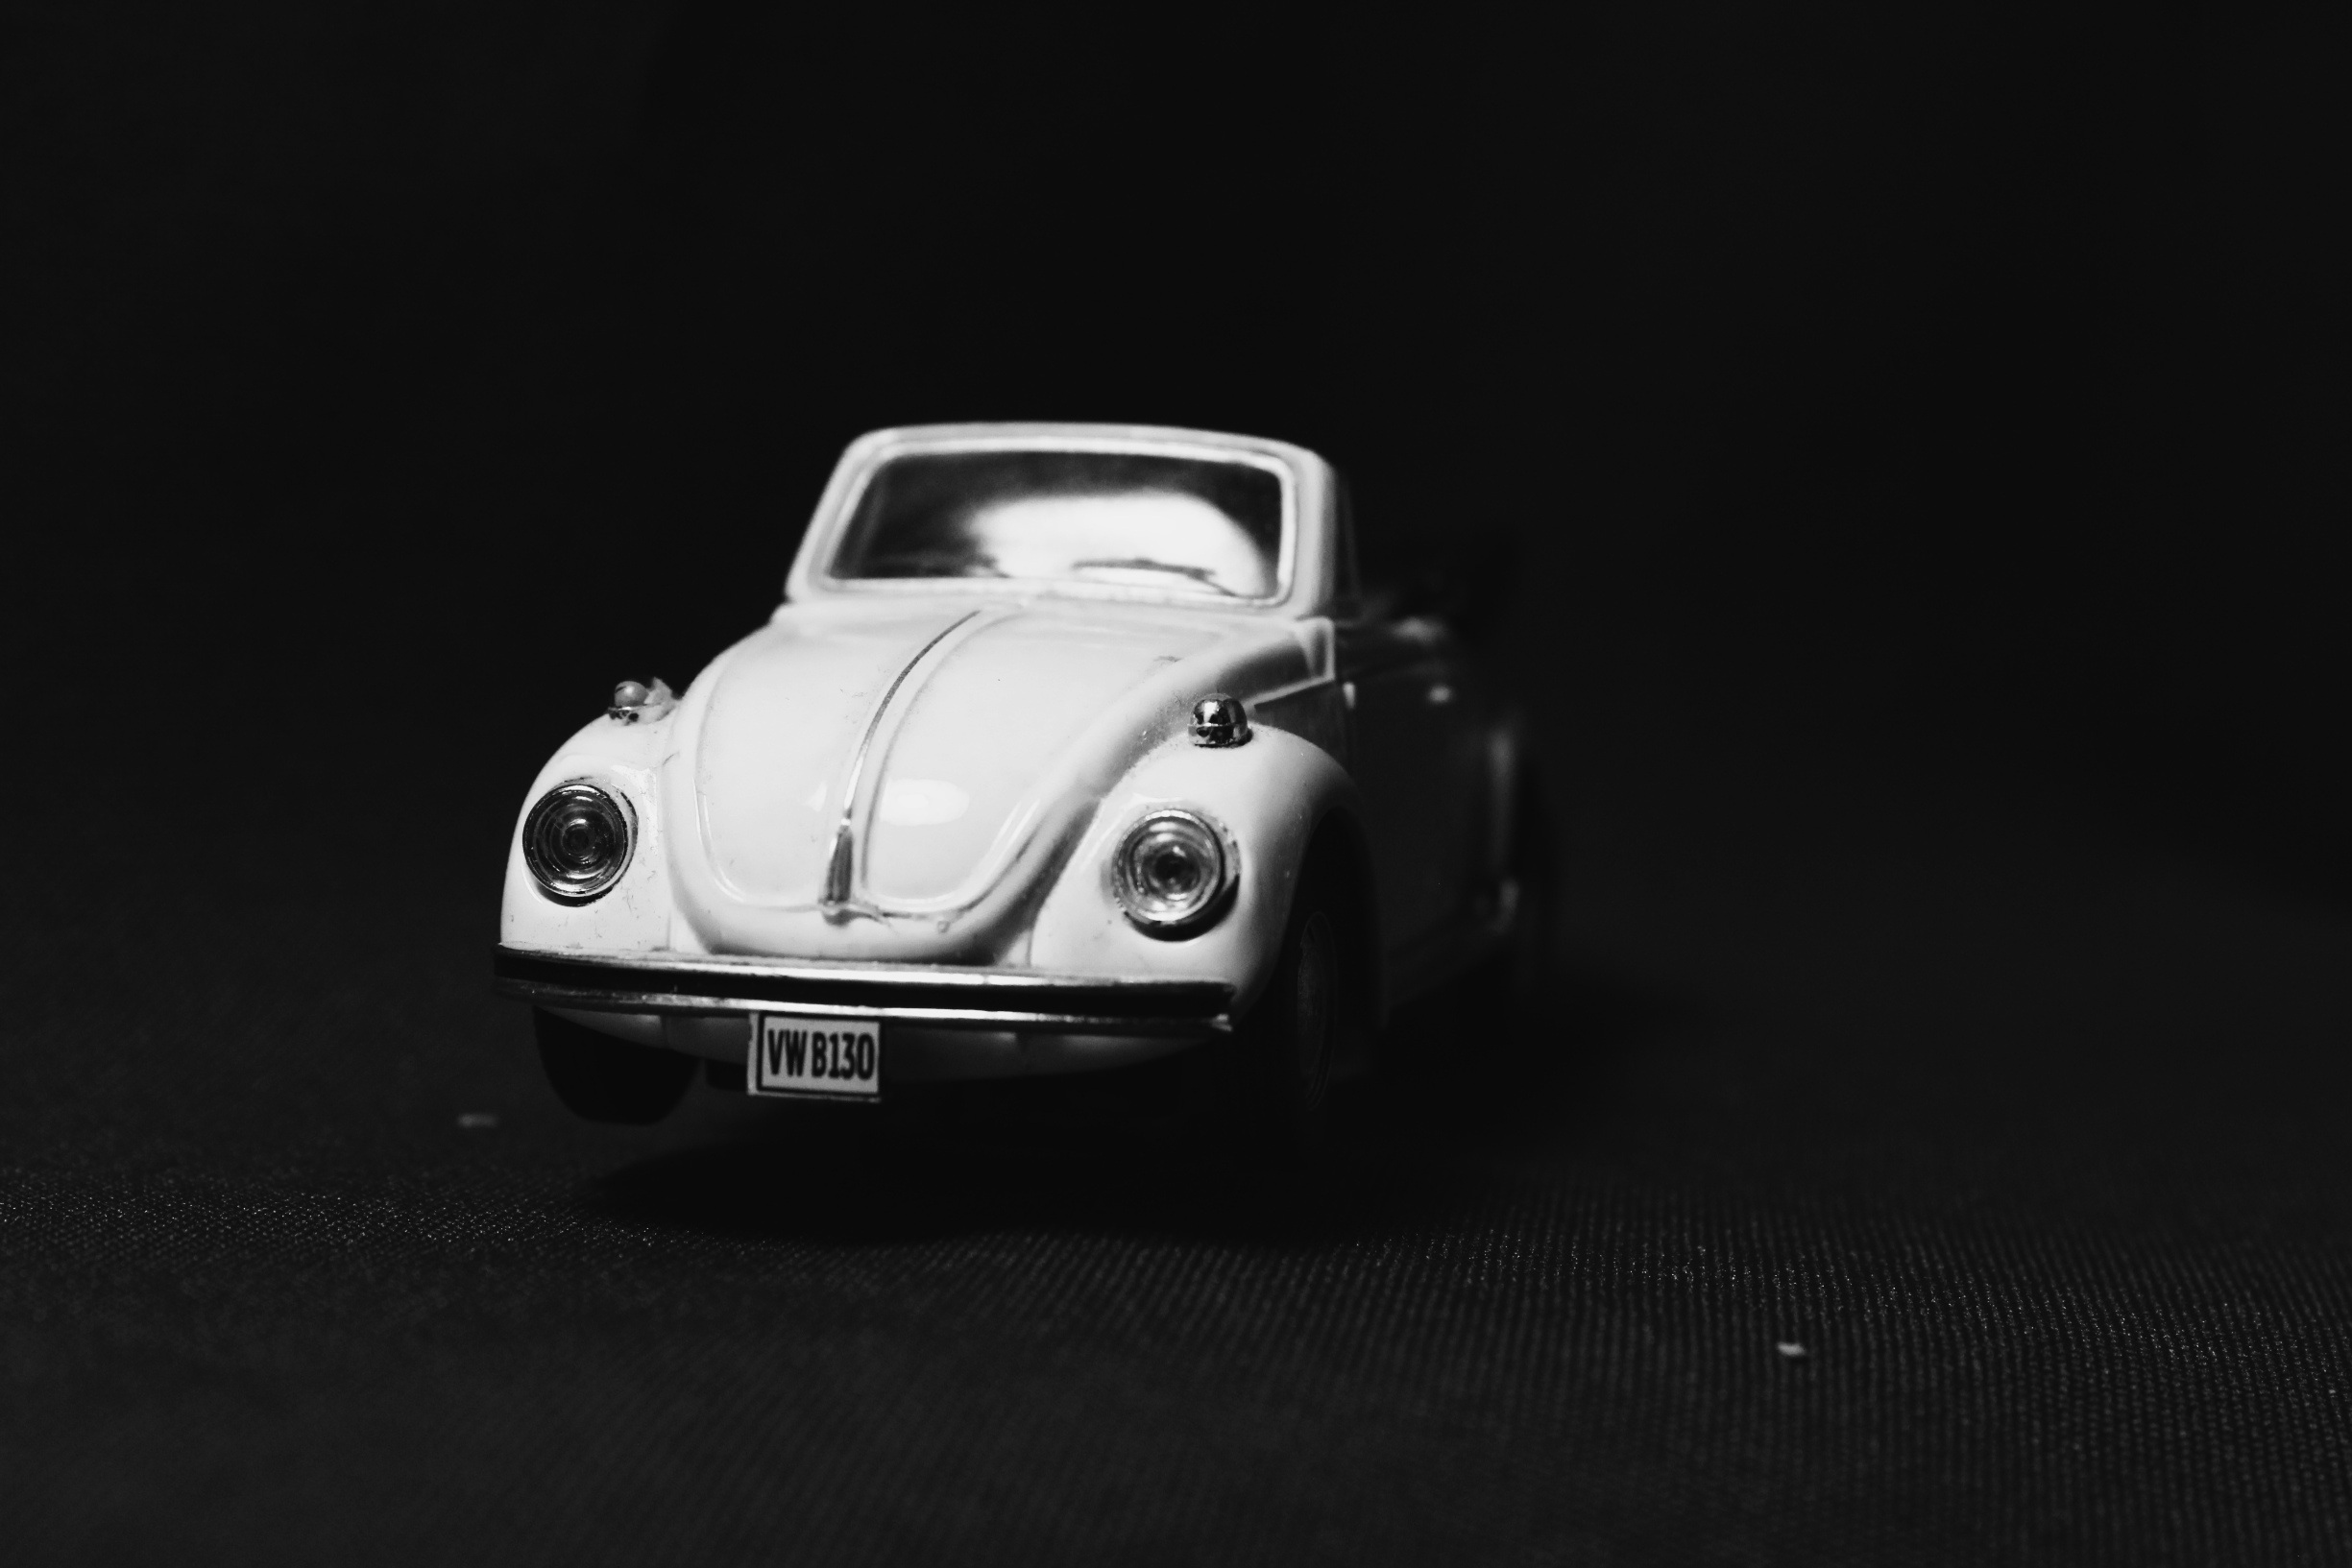
black and white, car, photo, vehicle, macro, machine, sports car, race car, supercar, creativity, porsche, city car, model car, art photo, land vehicle, volkswagen beetle, automobile make, automotive design, subcompact car